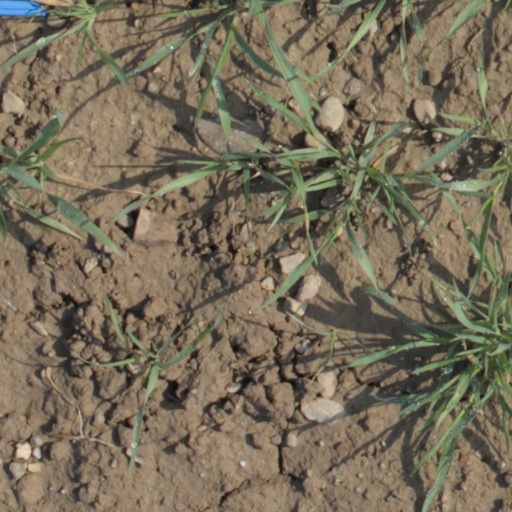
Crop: wheat